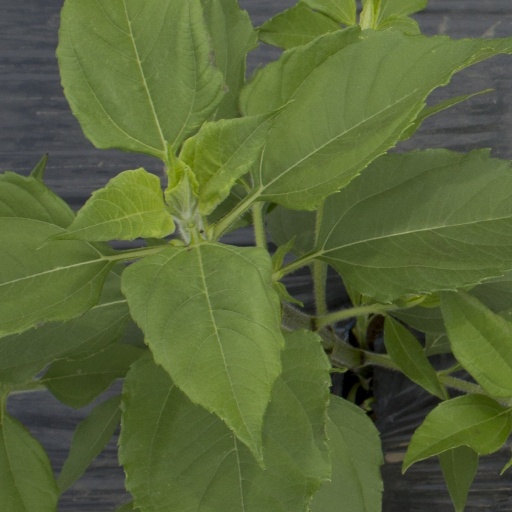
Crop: Jerusalem artichoke